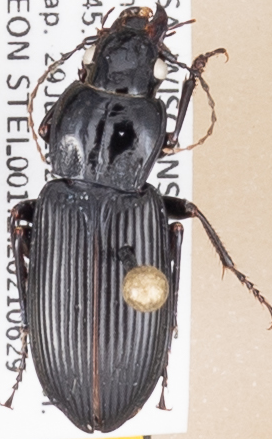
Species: Pterostichus melanarius melanarius
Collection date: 2021-06-29
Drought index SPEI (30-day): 0.47
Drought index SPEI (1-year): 0.54
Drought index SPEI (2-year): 1.45